Effects of Hurricane Irene in New York

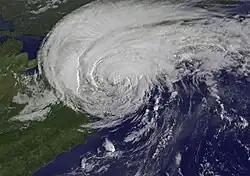
Satellite image of Tropical Storm Irene near New York City

The Effects of Hurricane Irene in New York were the worst from a hurricane since Hurricane Agnes in 1972. Hurricane Irene formed from a tropical wave on August 21, 2011 in the tropical Atlantic Ocean. It moved west-northwestward, and within an environment of light wind shear and warm waters. Shortly before becoming a hurricane, Irene struck Puerto Rico as a tropical storm. Thereafter, it steadily strengthened to reach peak winds of on August 24. Irene then gradually weakened and made landfall on the Outer Banks of North Carolina with winds of on August 27. It slowly weakened over land and re-emerged into the Atlantic on the following day. Later on August 28, Irene was downgraded to a tropical storm and made two additional landfalls, one in New Jersey and another in New York. The storm quickly began to lose tropical characteristics and became extratropical in Vermont.